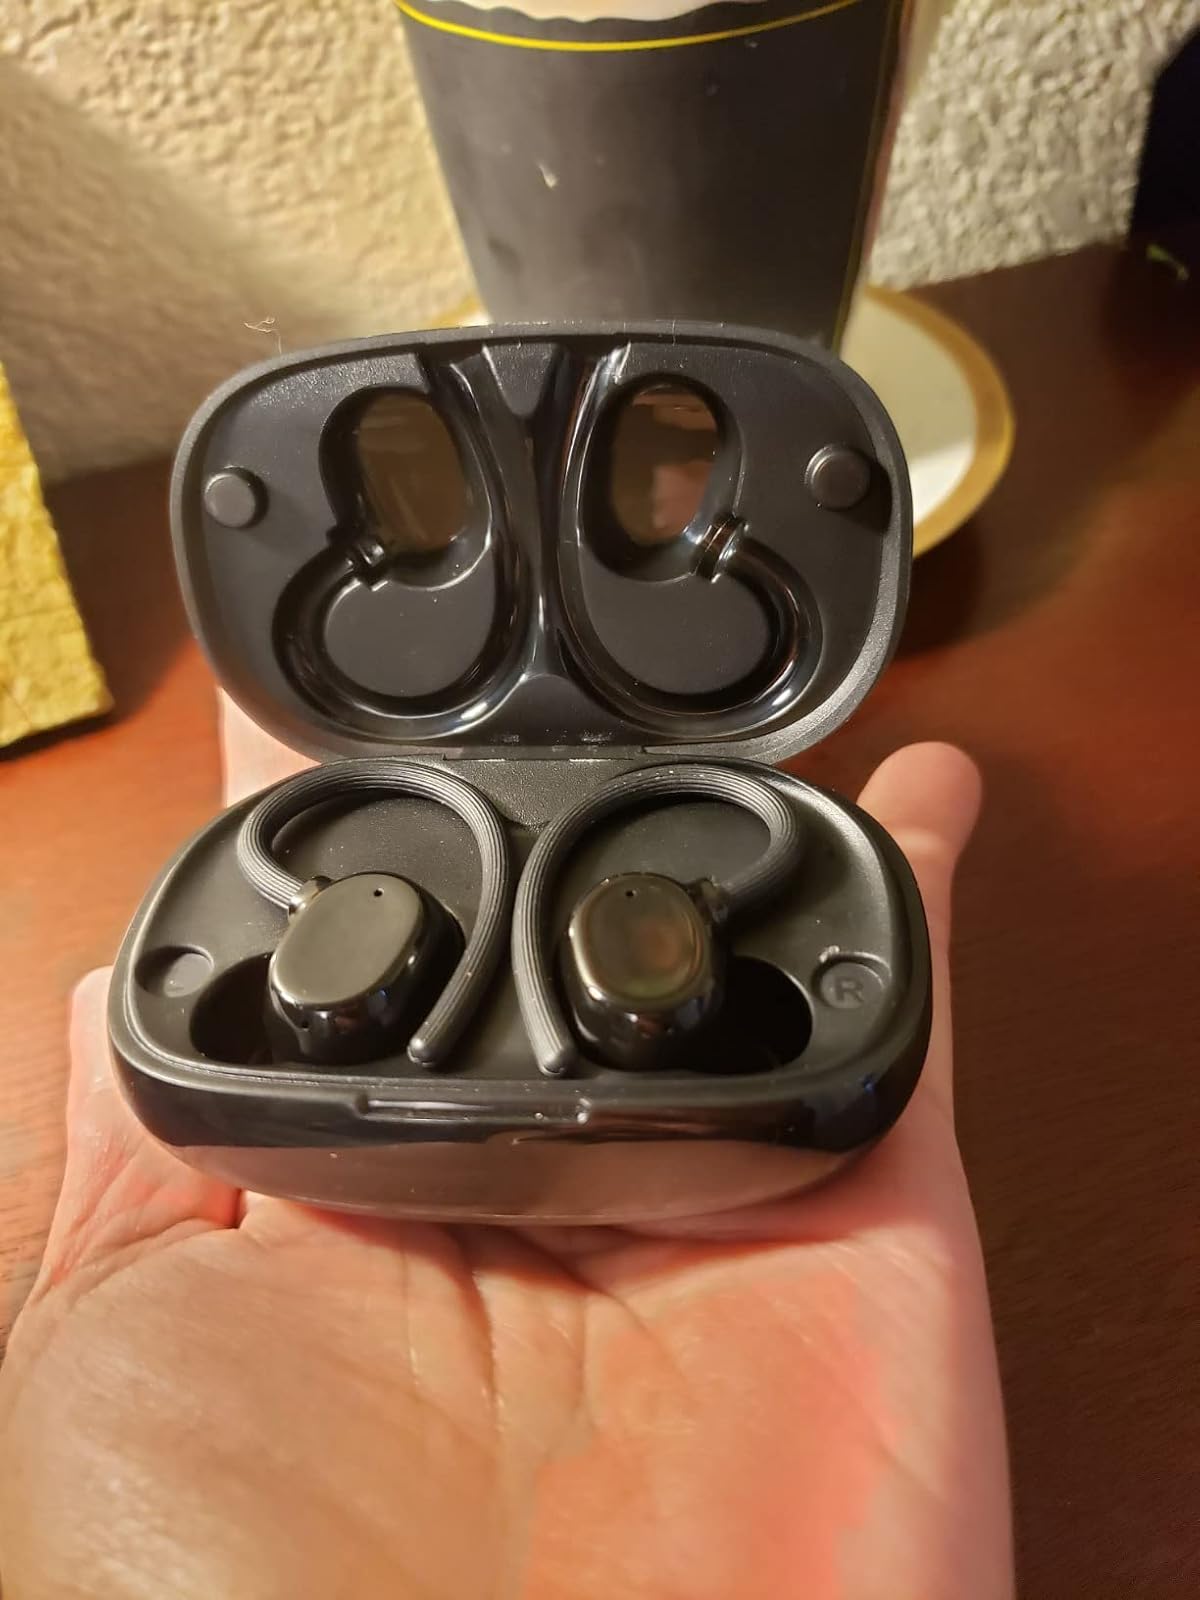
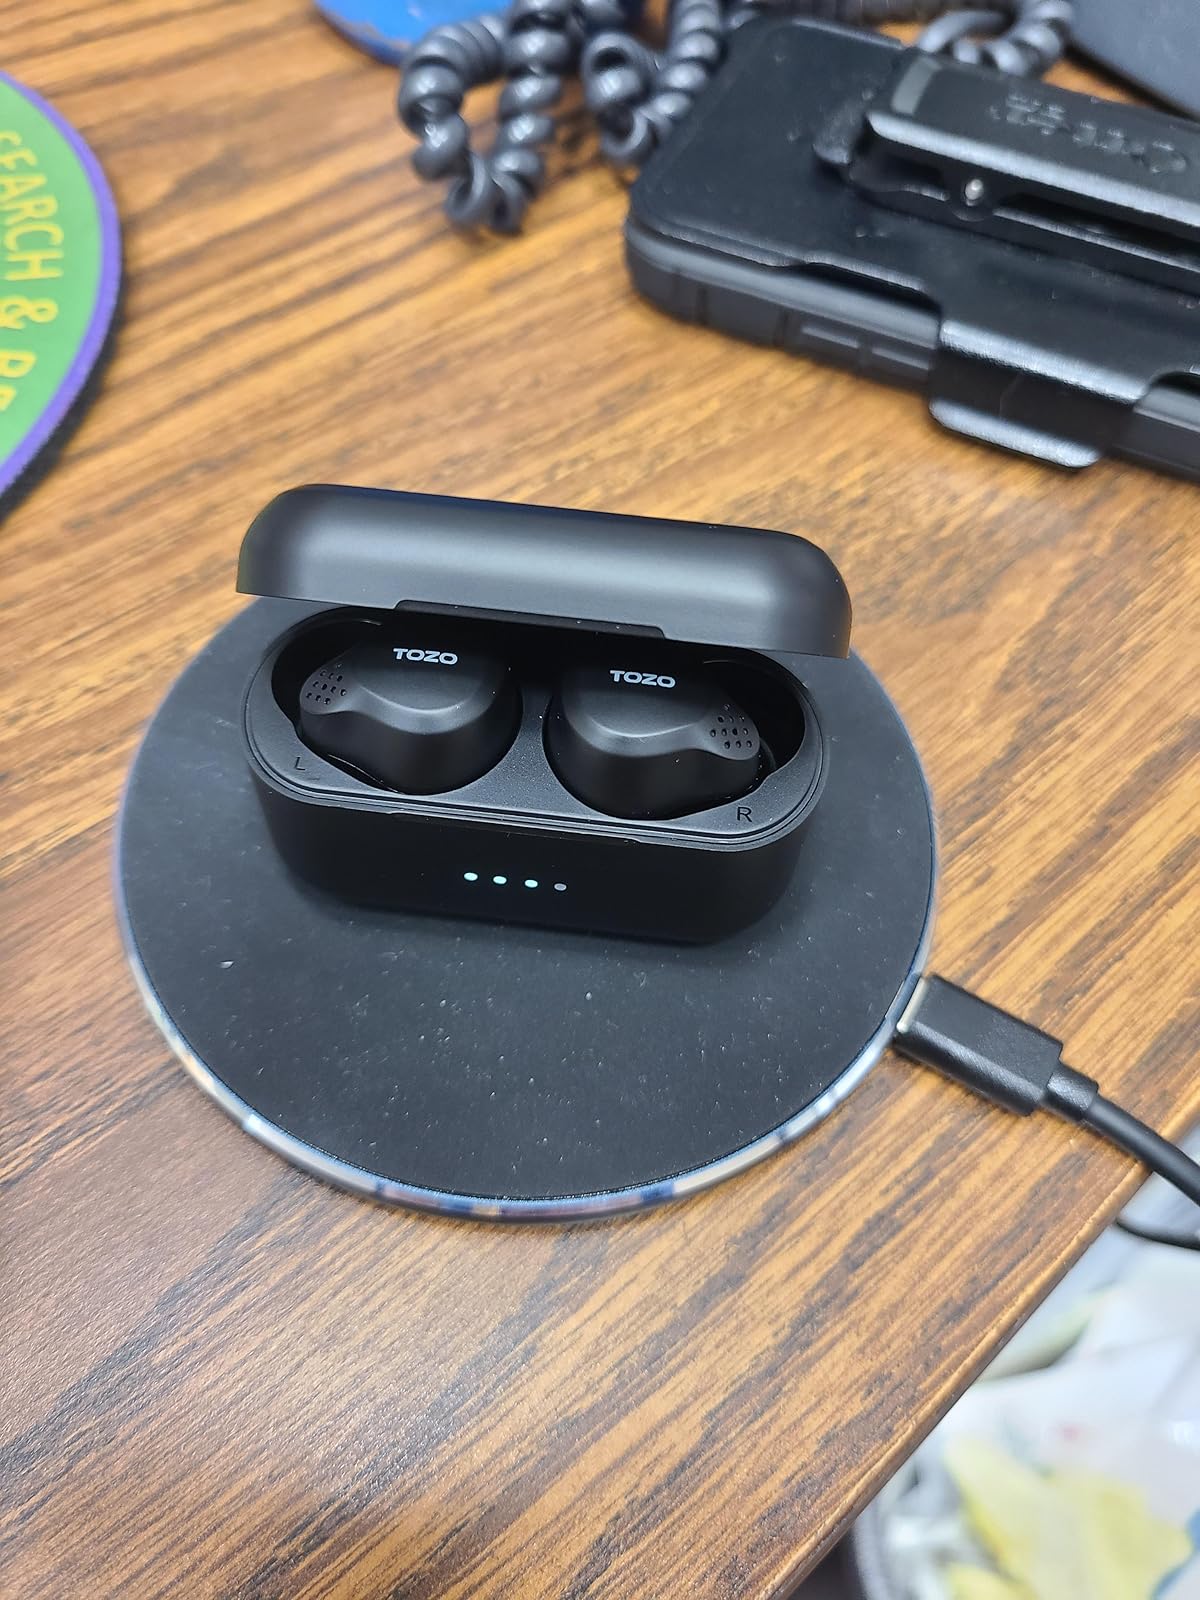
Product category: earbuds
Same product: no